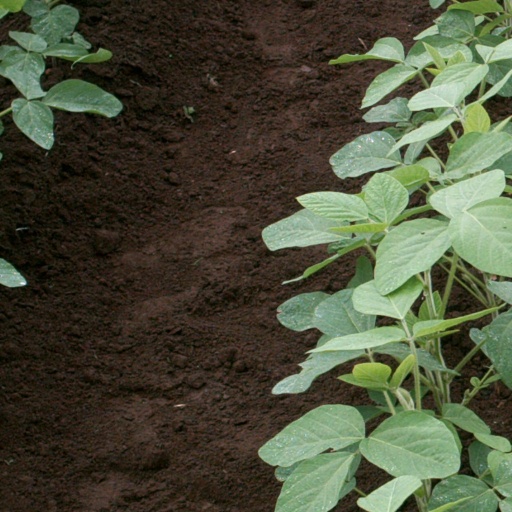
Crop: soybean